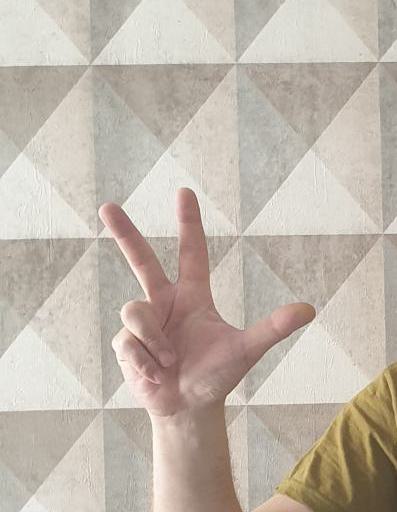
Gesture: three2